Leonard House (Greensboro, Maryland)

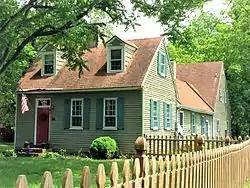

The Leonard House, also known as the Second Methodist Church Parsonage, is a historic home located at Greensboro, Caroline County, Maryland, United States. It is a small, -story frame dwelling with Greek Revival–influenced decorative detailing. It was constructed about 1832 presumably as the parsonage for the second Methodist church in Greensboro. The house has evidence suggestive of segregated access to servant's quarters in the loft of the wing.